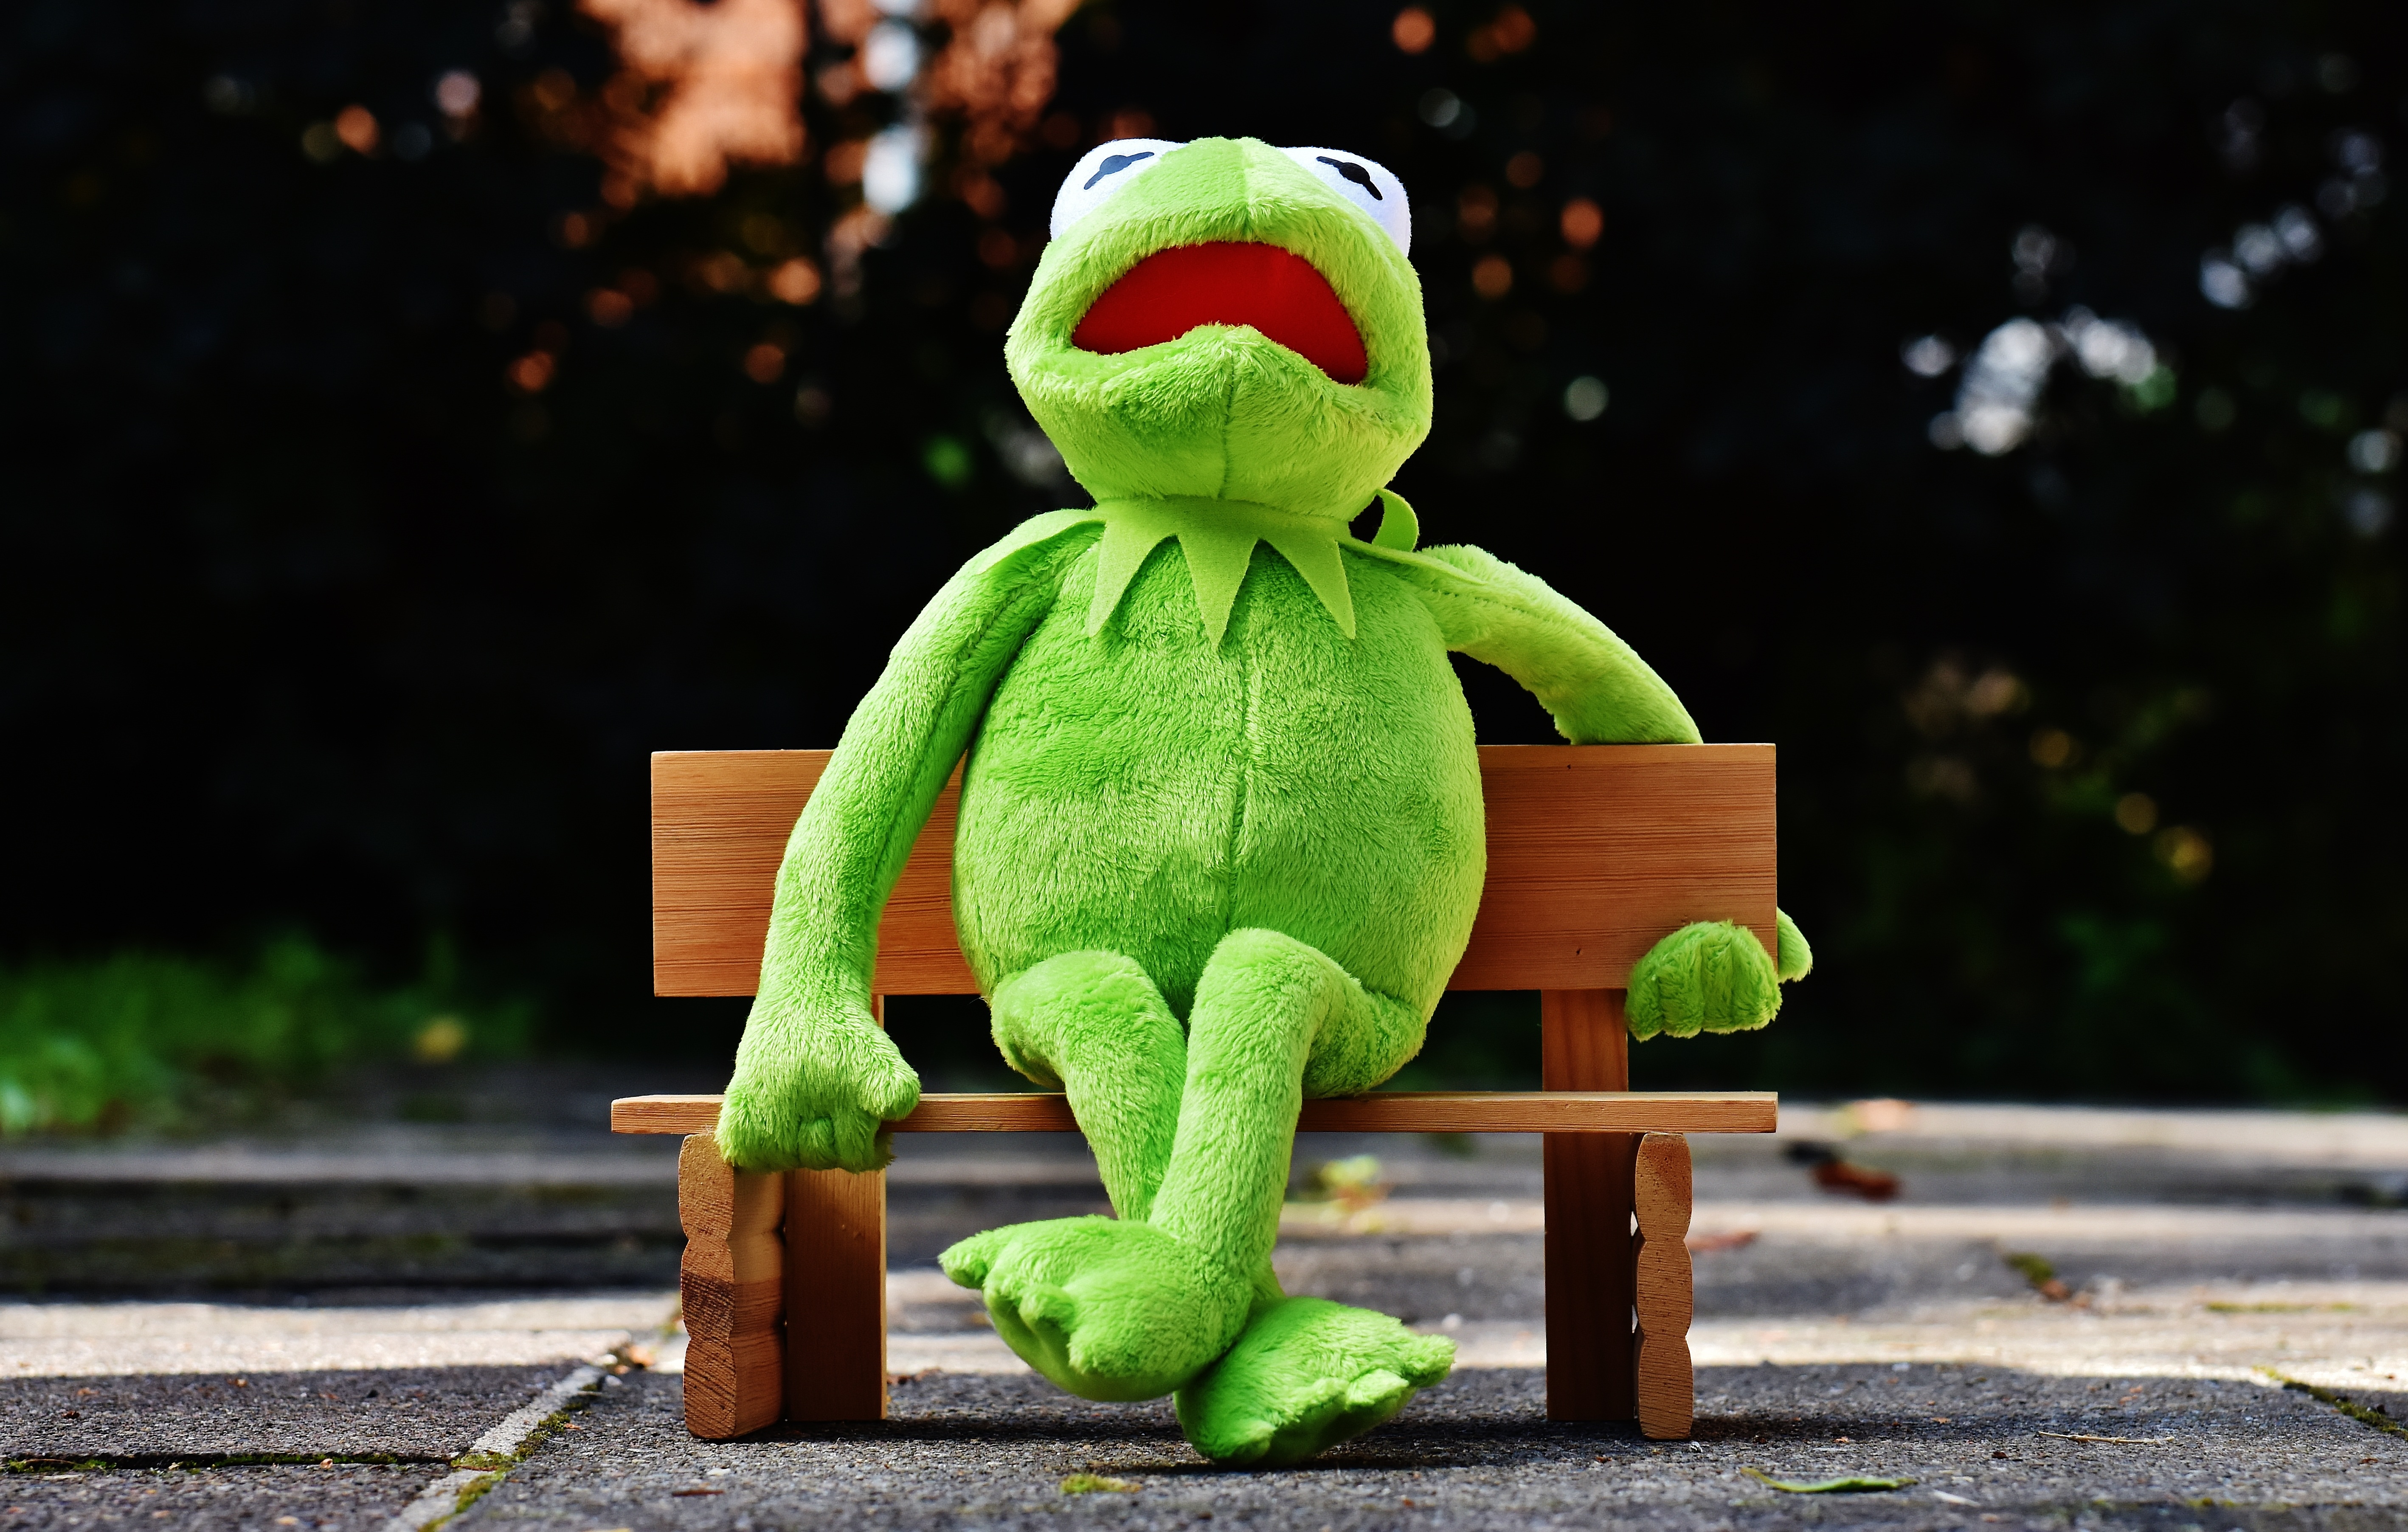
animal, statue, green, rest, frog, toy, fig, sit, bank, funny, plush, stuffed animal, kermit, frogs, stuffed toy